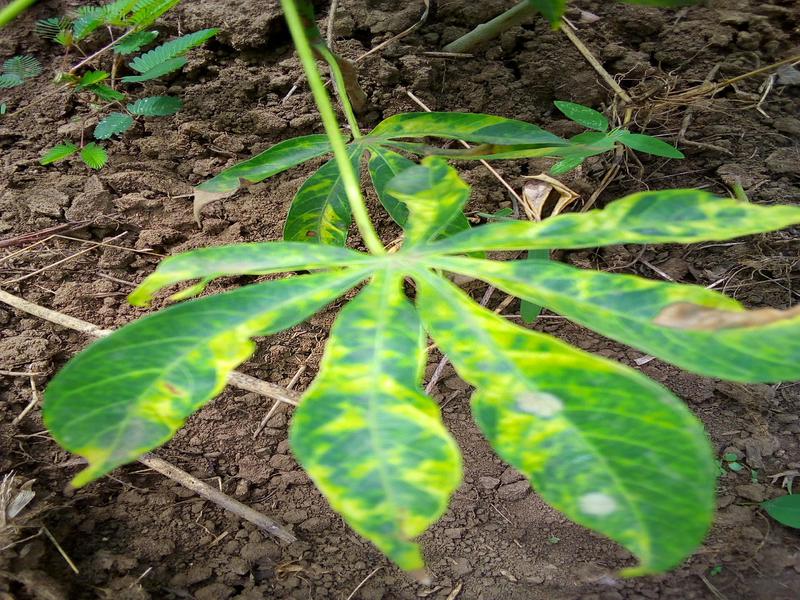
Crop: cassava
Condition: mosaic_disease